Deir ez-Zor campaign (2017–2019)

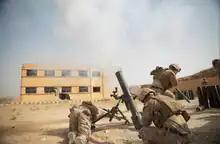
U.S. Marines fire mortars at a known ISIL position in the Middle Euphrates Valley in October 2018

On 1 May 2018, the SDF and U.S.-led coalition, in coordination with the Iraqi Armed Forces, announced the restart of the offensive to clear the Iraqi-Syria border and middle Euphrates river valley (MERV) of ISIL remnants, in what the coalition called Operation Roundup. On 3 May, Syriac Military Council and SDF spokesperson Kino Gabriel stated that SDF forces had advanced 8 kilometers (4.97 mi.) into ISIL territory on the al-Bughuz axis along the Iraqi border near the Euphrates river valley. On 8 May, an official YPG Twitter account posted images of SDF forces using mine-resistant ambush protected vehicles (MRAPs) partaking in an assault on ISIL front lines. The vehicle was previously unauthorized to be provisioned to SDF forces; Pentagon spokesman Marine Maj. Adrian Rankine-Galloway confirmed to "Military Times" that the US was providing MRAPs to the Syrian Arab Coalition, which he called "an essential component of the SDF."